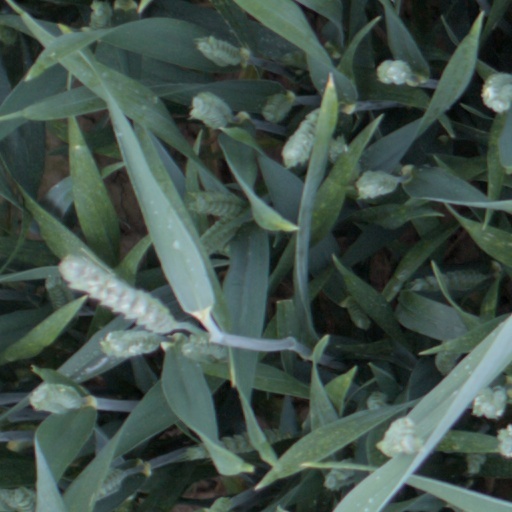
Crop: wheat